Henham Park

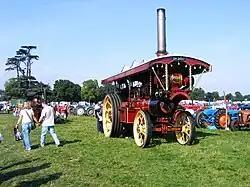
Steam Engines at the 2008 Henham Steam Rally

In 1790 Sir John, later the first Earl of Stradbroke, commissioned James Wyatt to build a new hall, in front of the second hall, with accompanying parkland design by Humphrey Repton. An impressive structure, in 1858 Augusta Bonham wife of the second Earl instructed architect Edward Barry to give it a Victorian gloss; the work was carried out by Lucas Brothers.